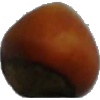
Label: nut_forest